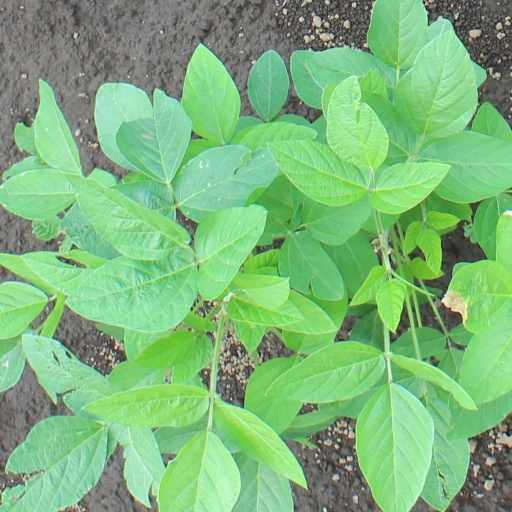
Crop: soybean